Madeline Amy Sweeney

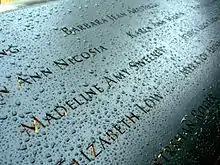
Sweeney's name is located on Panel N-74 of the National September 11 Memorial’s North Pool, along with those of other people aboard Flight 11.

On February 11, 2002, Sweeney was commemorated in a series of new annual bravery awards initiated by the Government of Massachusetts. The annual Madeline Amy Sweeney Award for Civilian Bravery is awarded every September 11 to at least one Massachusetts resident who displayed extraordinary courage in defending or saving the lives of others. The first recipients were Sweeney, Flight 11 Captain John Ogonowski, and Sweeney's fellow flight attendant, Betty Ong, who had also relayed information about the hijacking to personnel on the ground. They were all residents of Massachusetts. Relatives of all three accepted the awards on their behalf.